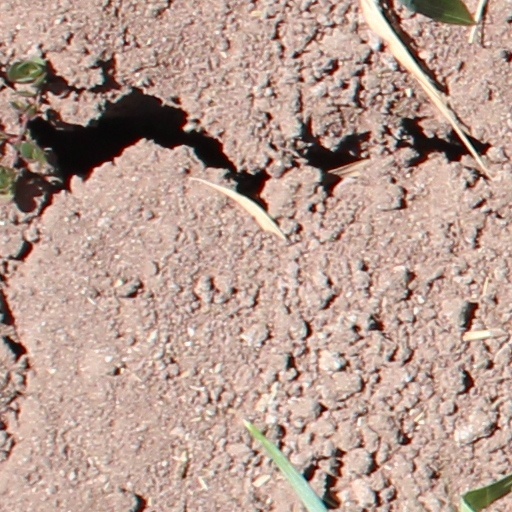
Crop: wheat